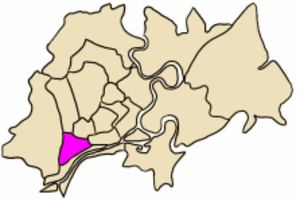
Le 6ᵉ arrondissement est un arrondissement urbain situé au sud-ouest de Hô-Chi-Minh-Ville au Viêt Nam.